Shrooms (film)

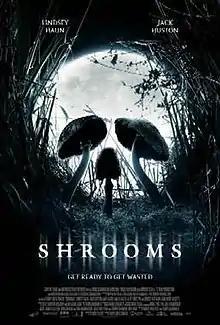
Theatrical release poster

Shrooms is a 2007 psychological horror film written by Pearse Elliot and directed by Paddy Breathnach. The film stars Lindsey Haun, Jack Huston, and Max Kasch. Its plot follows a group of American students and their English guide who are stalked by a serial killer while out in the woods looking for psilocybin mushrooms.